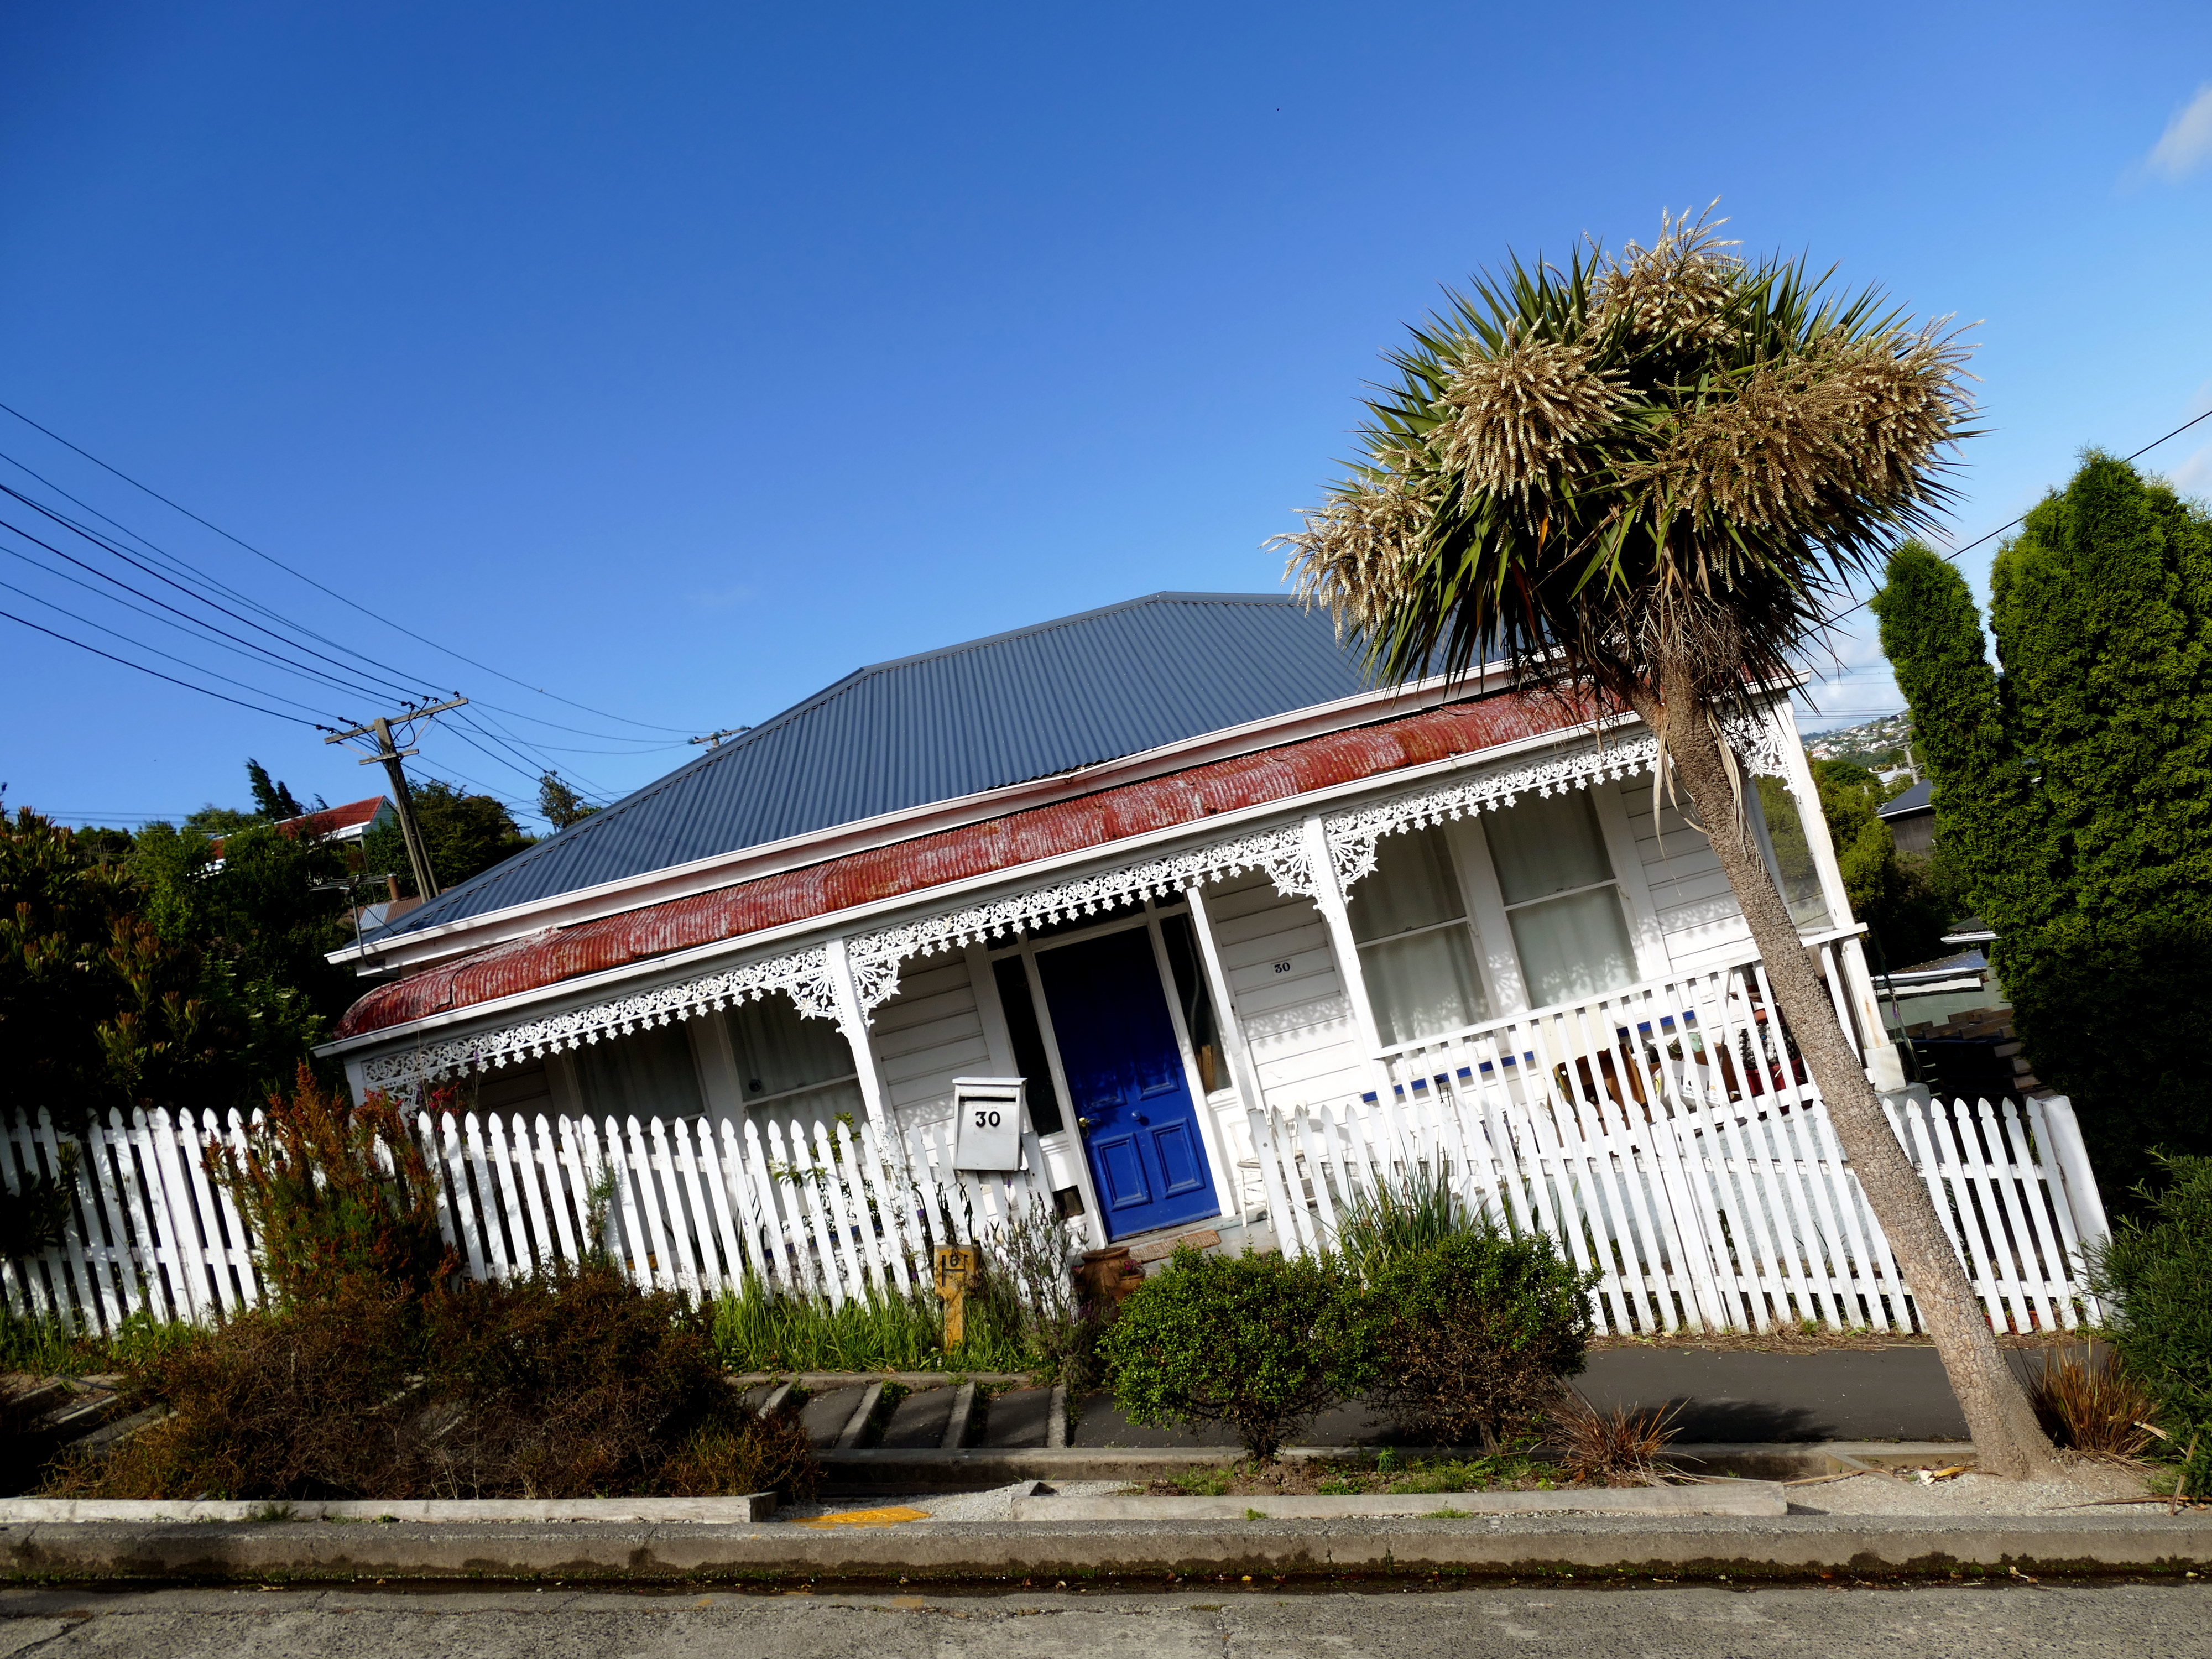
architecture, structure, house, roof, building, home, facade, stadium, estate, lumixfz1000, baldwinstreetdunedin, real estate, residential area, sport venue